Józef Święcicki

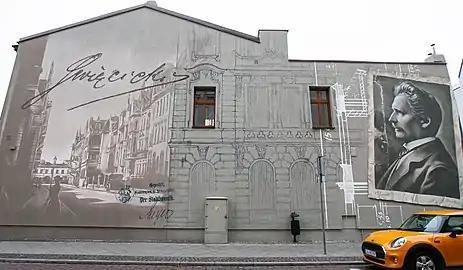
Józef Święcicki's mural at Cieszkowskiego street

Święcicki was rather a conservative creator. Most of his projects have dominantly an eclectic style, mostly prominent in its tenement houses, where one can perceive patterned detail arrangements with a forms of Historicism.